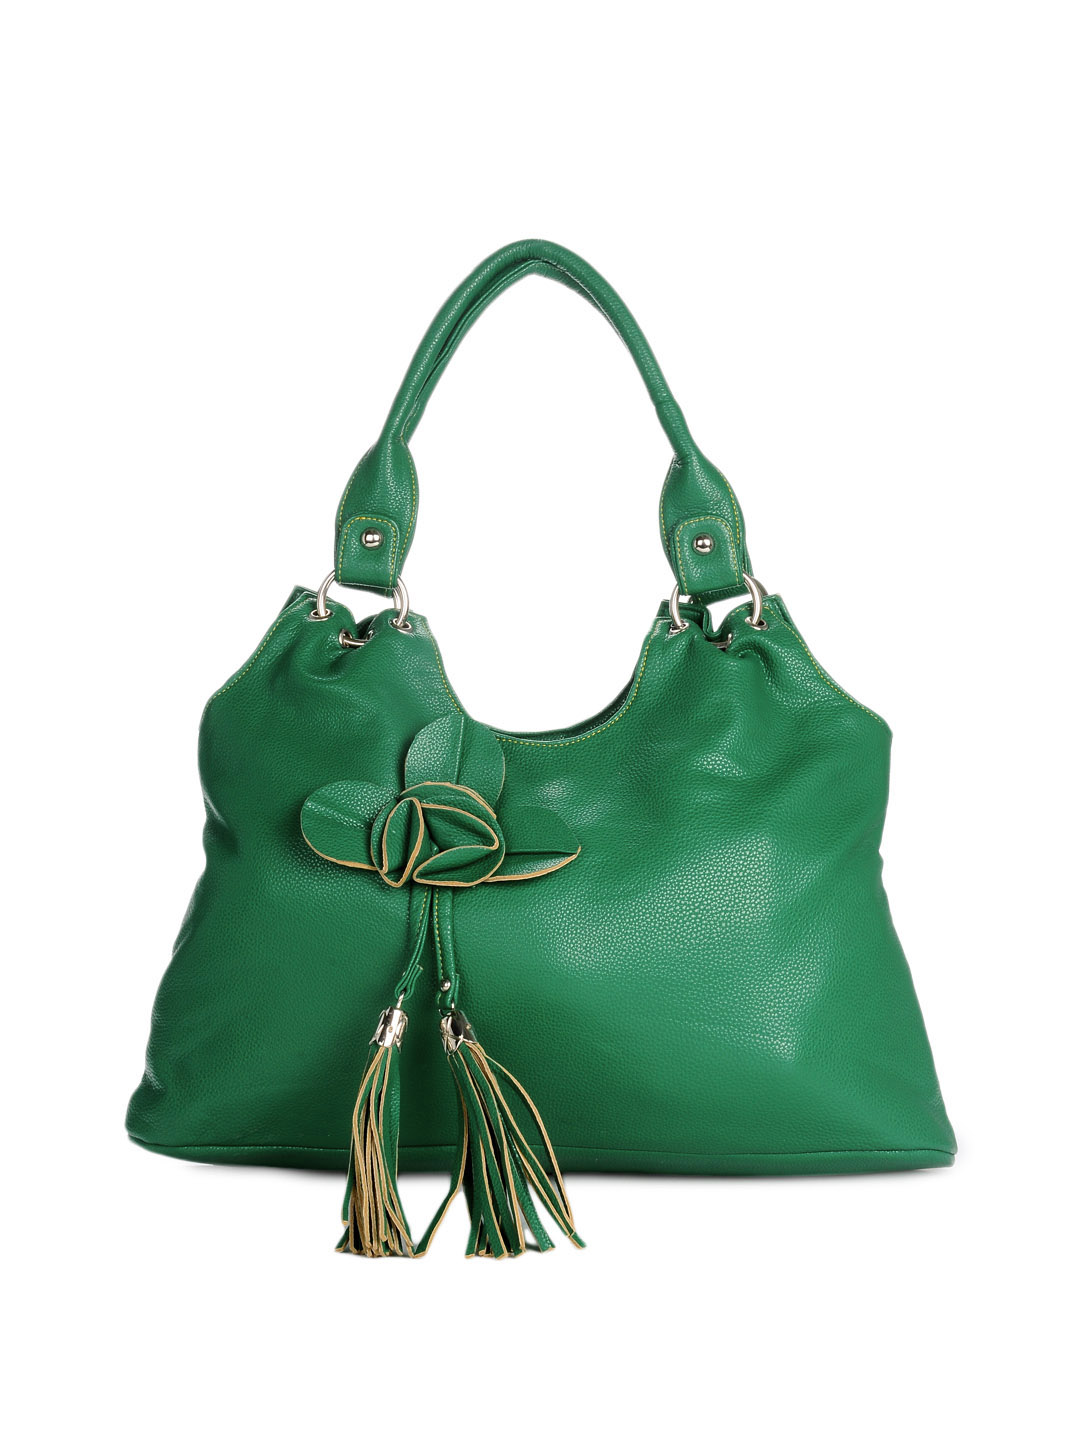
Murcia Women Green Handbag
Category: Accessories / Bags / Handbags
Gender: Women
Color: Green
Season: Summer 2012
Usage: Casual